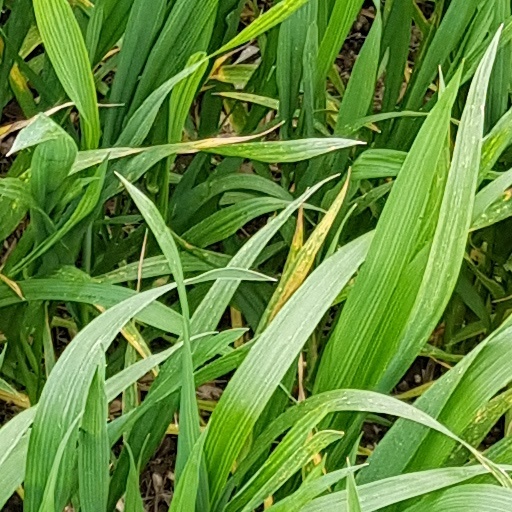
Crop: wheat